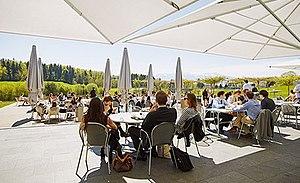
L'École hôtelière de Lausanne est un établissement de management hôtelier en Suisse. L'École est régulièrement classée première parmi les meilleures écoles hôtelières au monde. Elle forme des étudiants qui souhaitent accéder à des carrières managériales dans l’hôtellerie et les professions de l'accueil.